History of St Neots

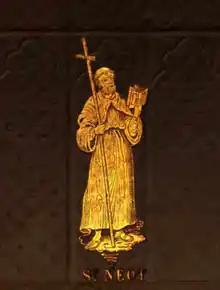
Saint Neot

About 972 AD an Anglo-Saxon landowner named Leofric (or Alric) and his wife Leoflaed founded a small monastery in Eynesbury (at that time known as Ernulph's Bury. The settlement was established at the junction of Huntingdon Street and Cambridge Street. However Leofric and Leoflaed built their priory near the river, adjacent to the present-day Priory Lane, St Neots.